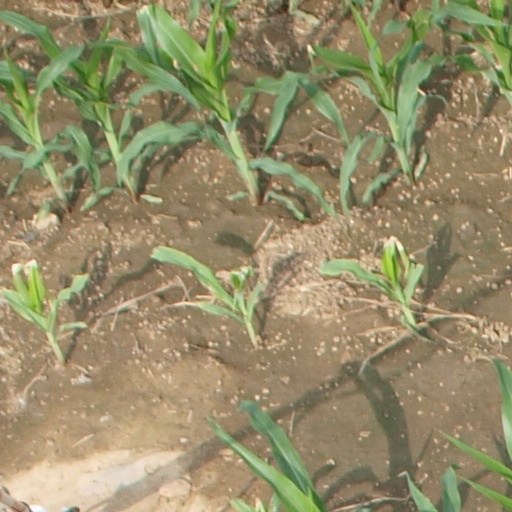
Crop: maize; corn